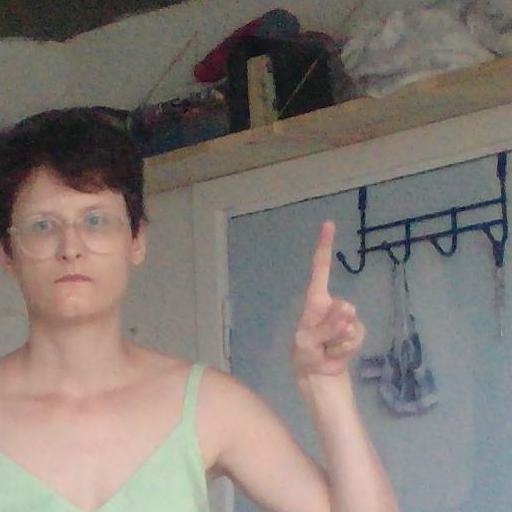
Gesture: one